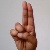
The image shows a hand gesture representing the letter 'U' in Indian Sign Language.